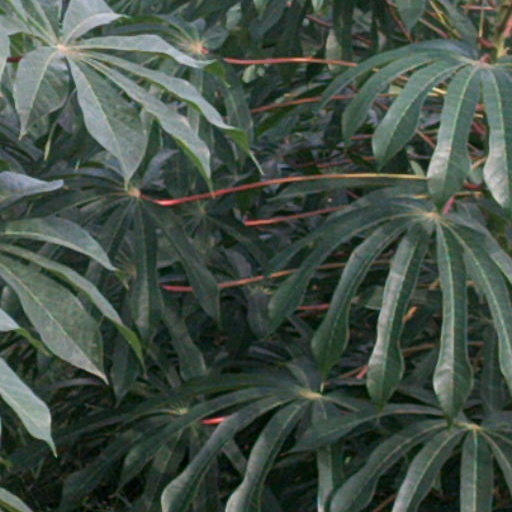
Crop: cassava